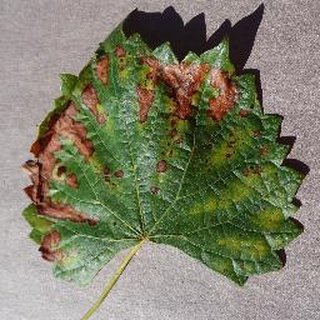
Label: grape_esca_black_measles